American Cordillera

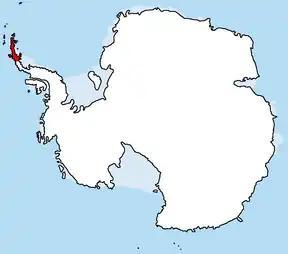
Map of Antarctica, showcasing the extension of the American Cordillera into Graham Land in the northwest.

The American Cordillera is a chain of mountain ranges (cordilleras), consisting of an almost continuous sequence of mountain ranges that form the western "backbone" of the Americas. Aconcagua is the highest peak of the chain. It is also the backbone of the volcanic arc that forms the eastern half of the Pacific Ring of Fire.